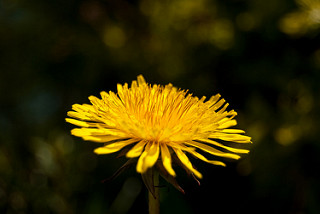
Flower: dandelion